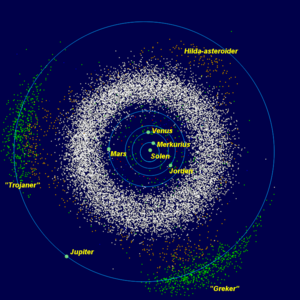
Solsystemet / Det indre solsystem / Asteroidebæltet
Billede af asteroidebæltet og de Trojanske asteroider
Solsystemet består af Solen og de himmellegemer som den binder til sig gennem sin gravitation. Solsystemet har sin oprindelse i et gravitationelt kollaps af en gigantisk gas- og støvsky for 4,6 milliarder år siden.